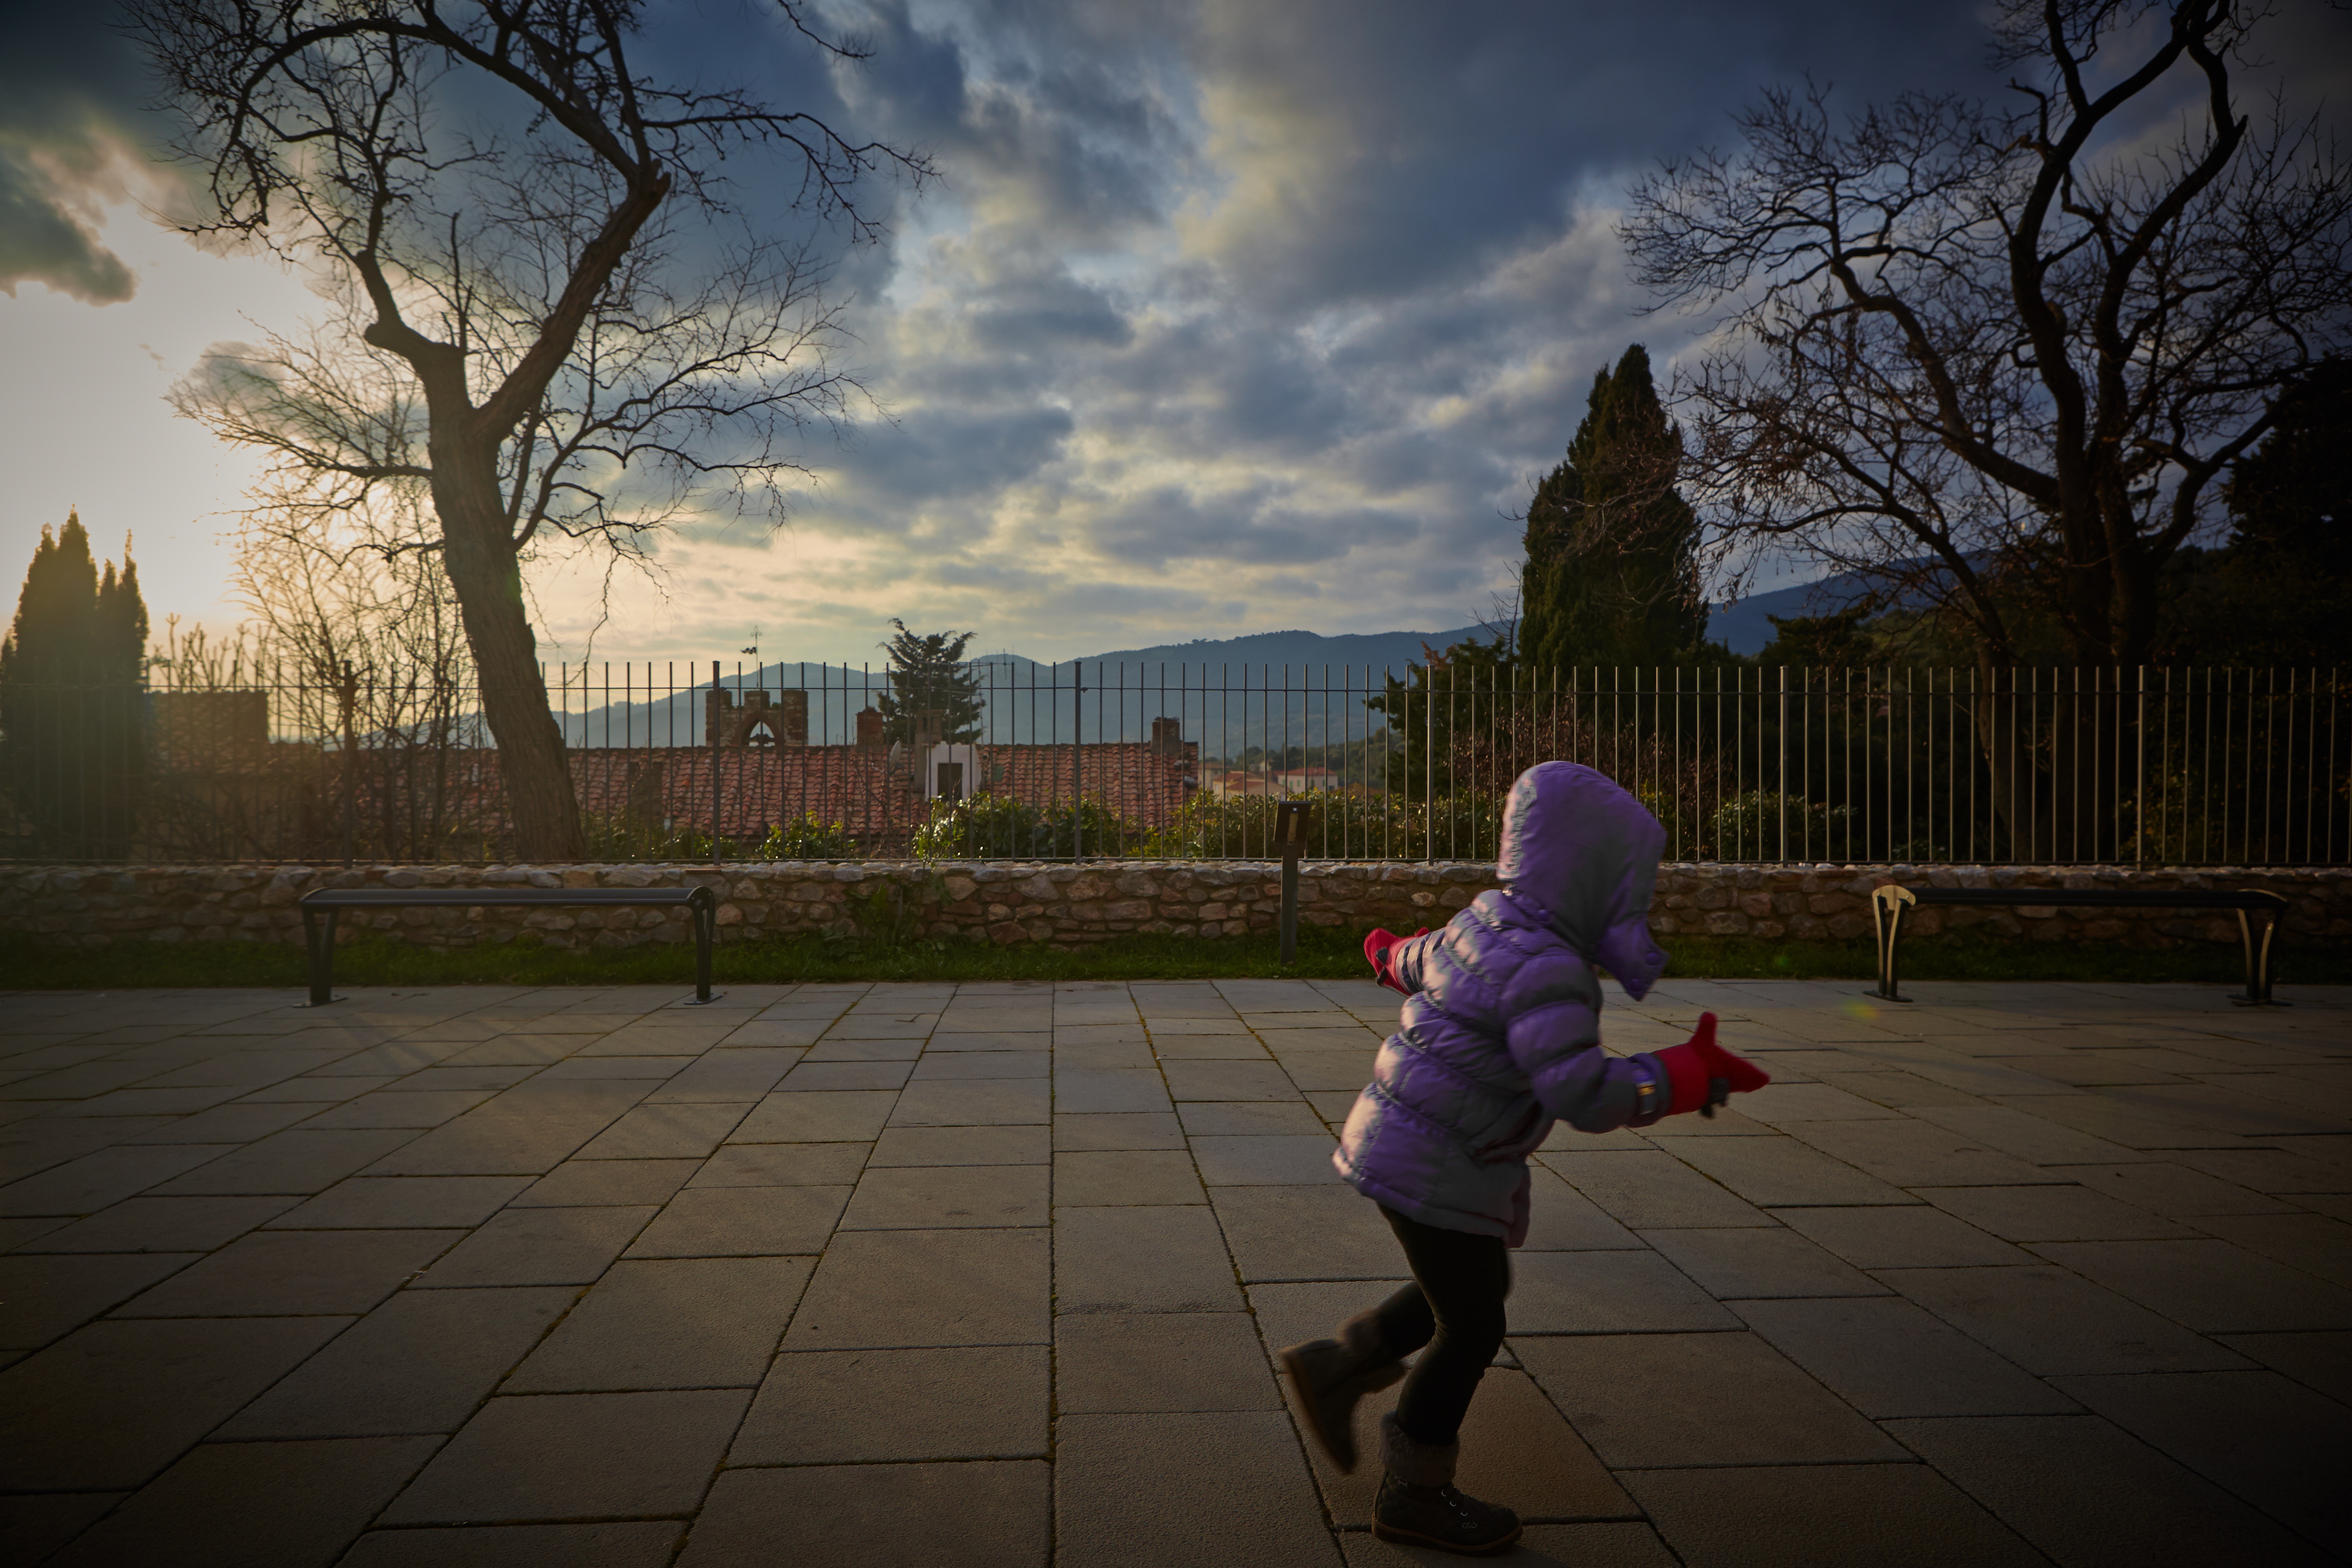
sunset, sunlight, morning, evening, image, screenshot